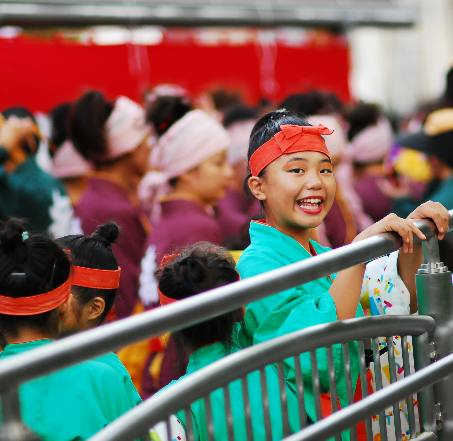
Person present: Yes